Inha University in Tashkent

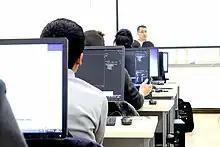
PC lab

There are three main PC labs for use by IUT students. The total number of PCs is 150. The main objective of the PC lab is to learn fundamental concepts of object-oriented programming and to practice them with C++.